Old Technical Town Hall

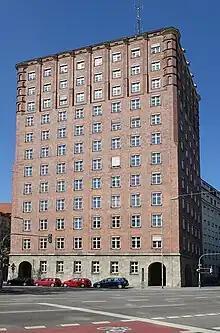
Old Technical Town Hall

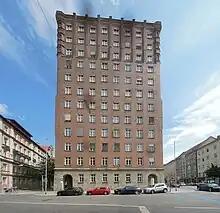
Front view

The Old Technical Town Hall (officially ), is a communal service building of the city administration and headquarters of the section for the planning and building regulations of Munich, Bavaria, Germany. It is the oldest high-rise building in Munich and is still referred to as "Das Hochhaus" by old-established Munichers, although there are now more and higher high-rise buildings.